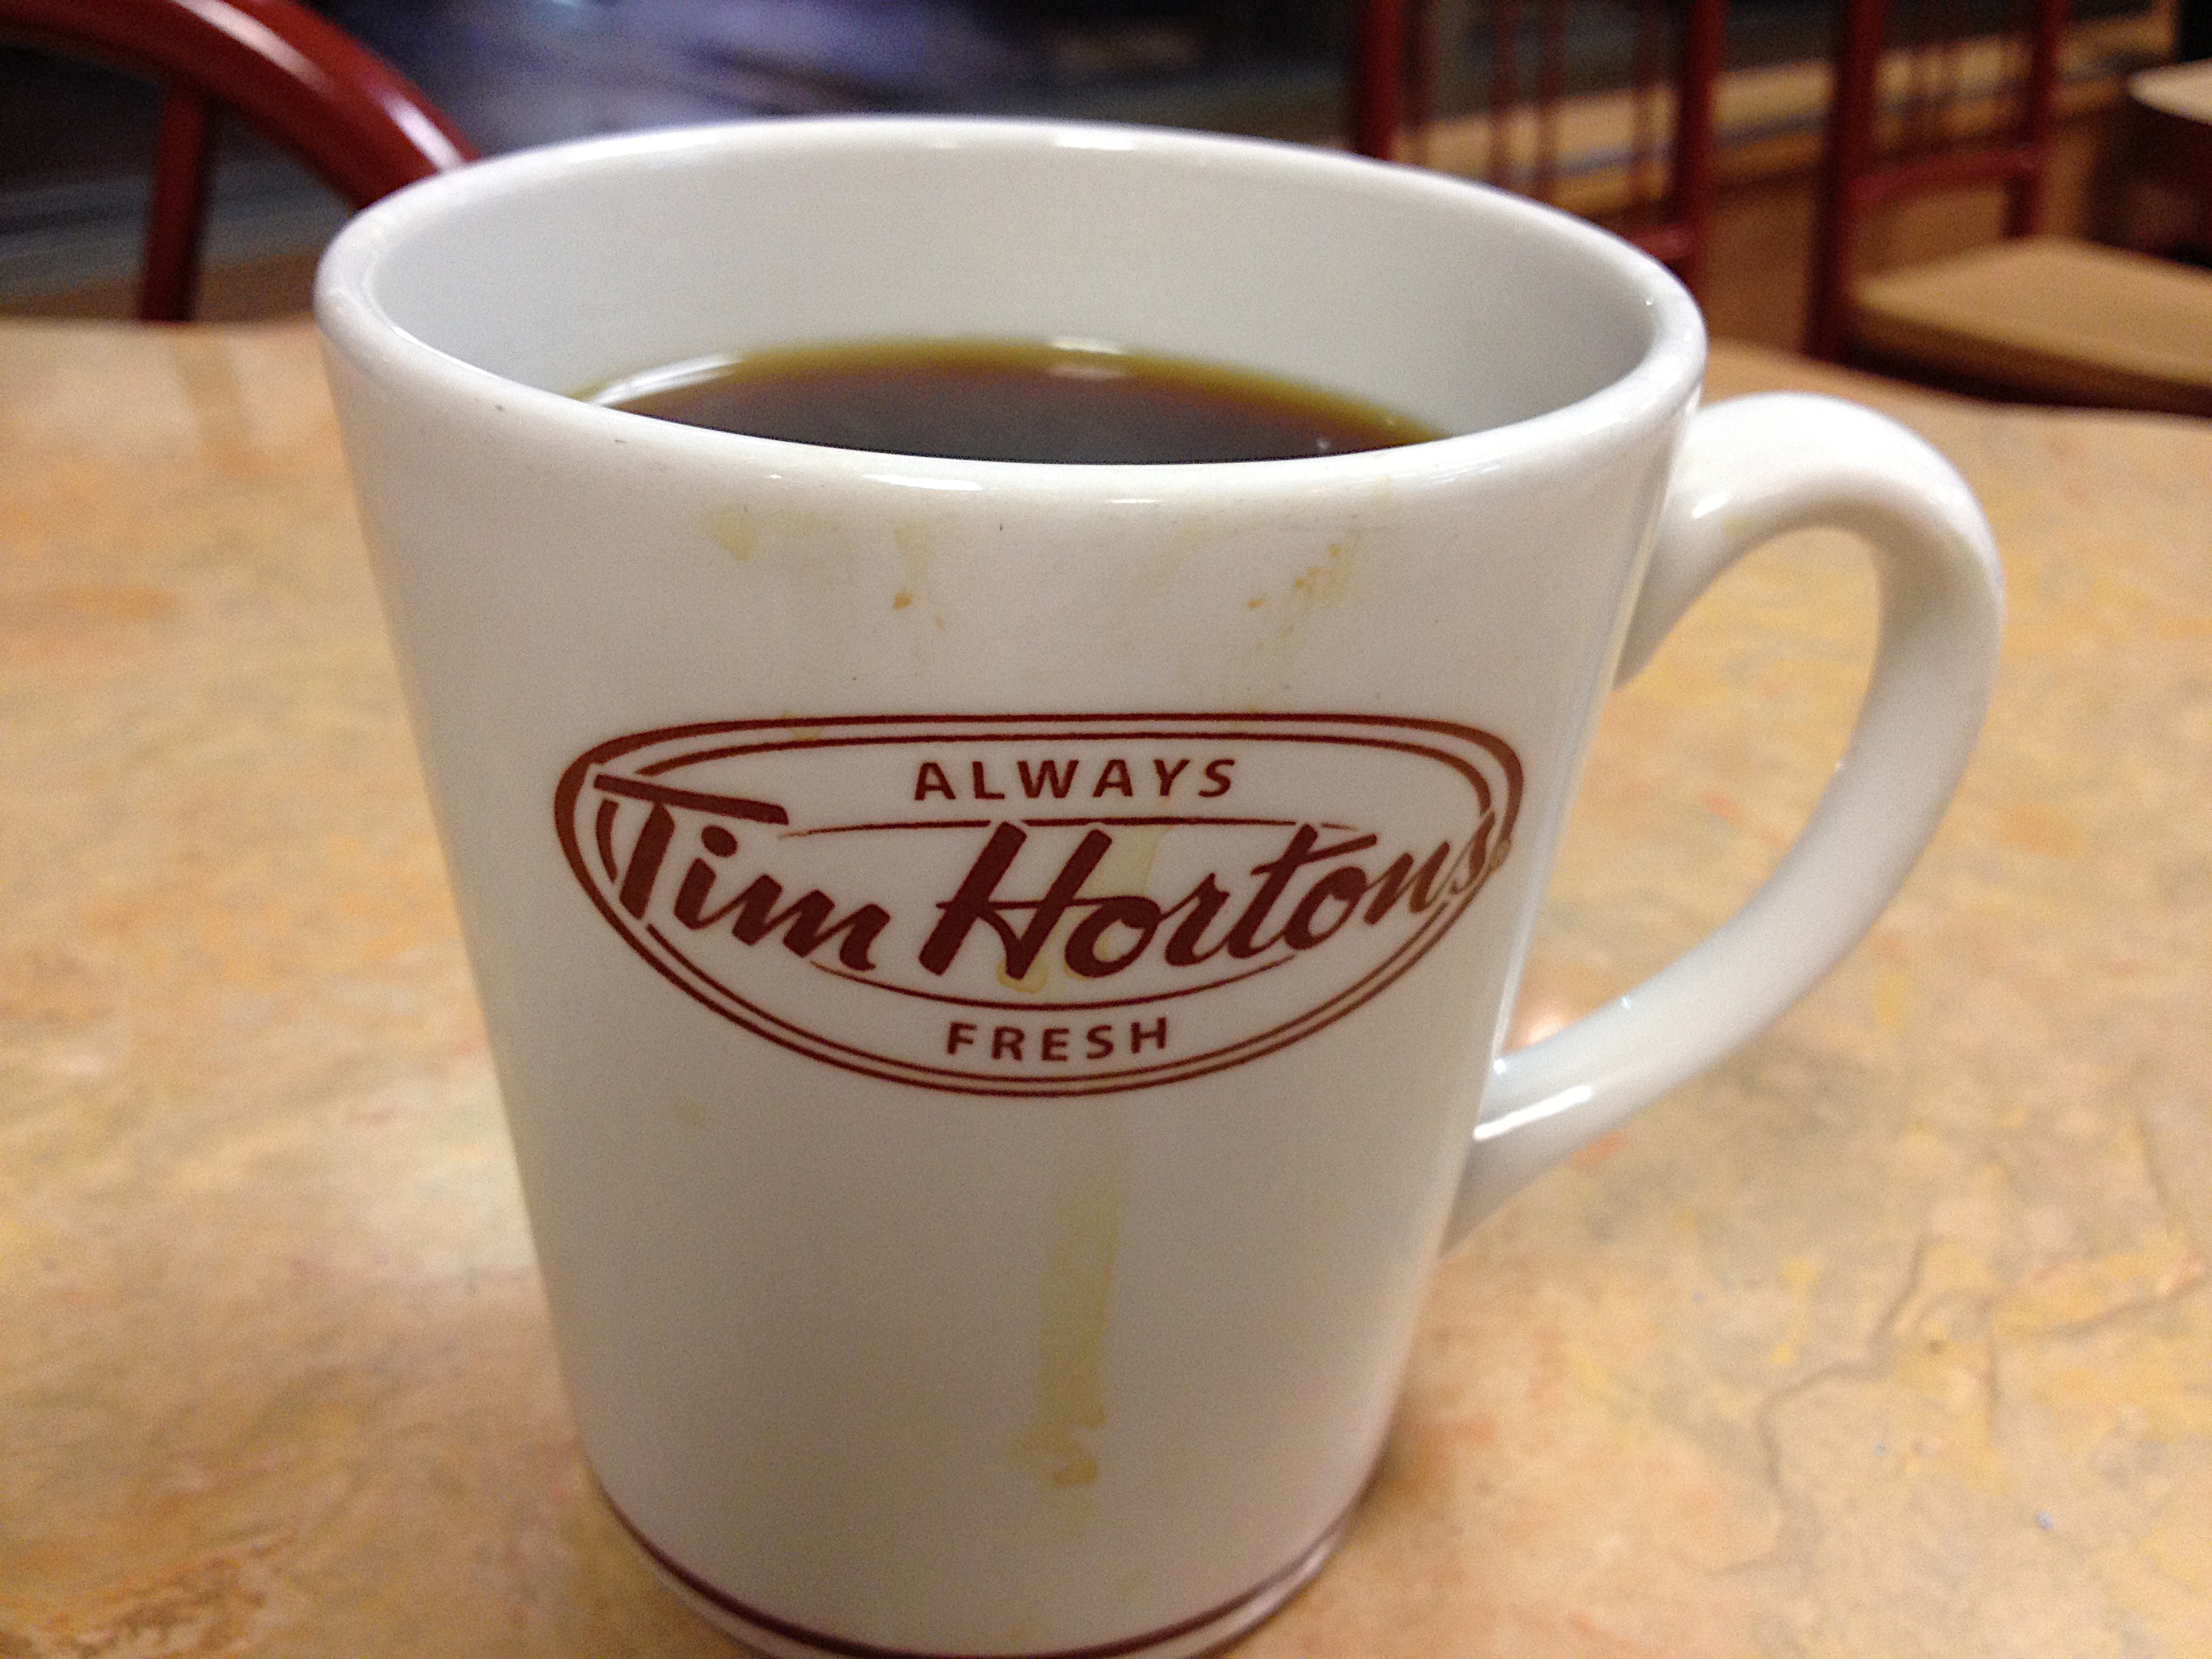
coffee, cup, latte, drink, espresso, mug, coffee cup, caffeine, 2011365, caf au lait, caff macchiato, coffee milk, caff americano, drinkware, hong kong style milk tea